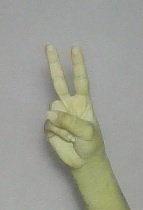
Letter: taa